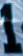
Number: 1